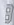
Number: 8